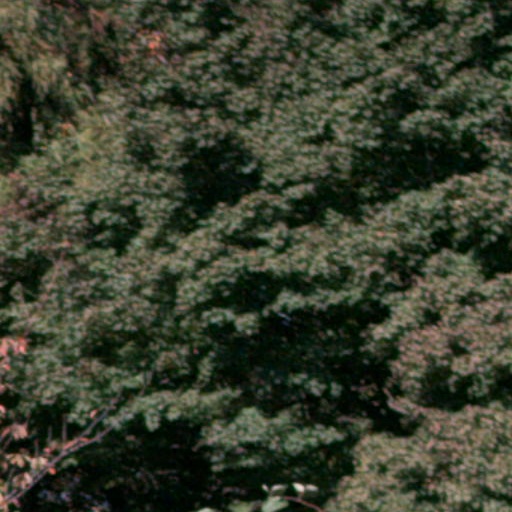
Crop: cassava